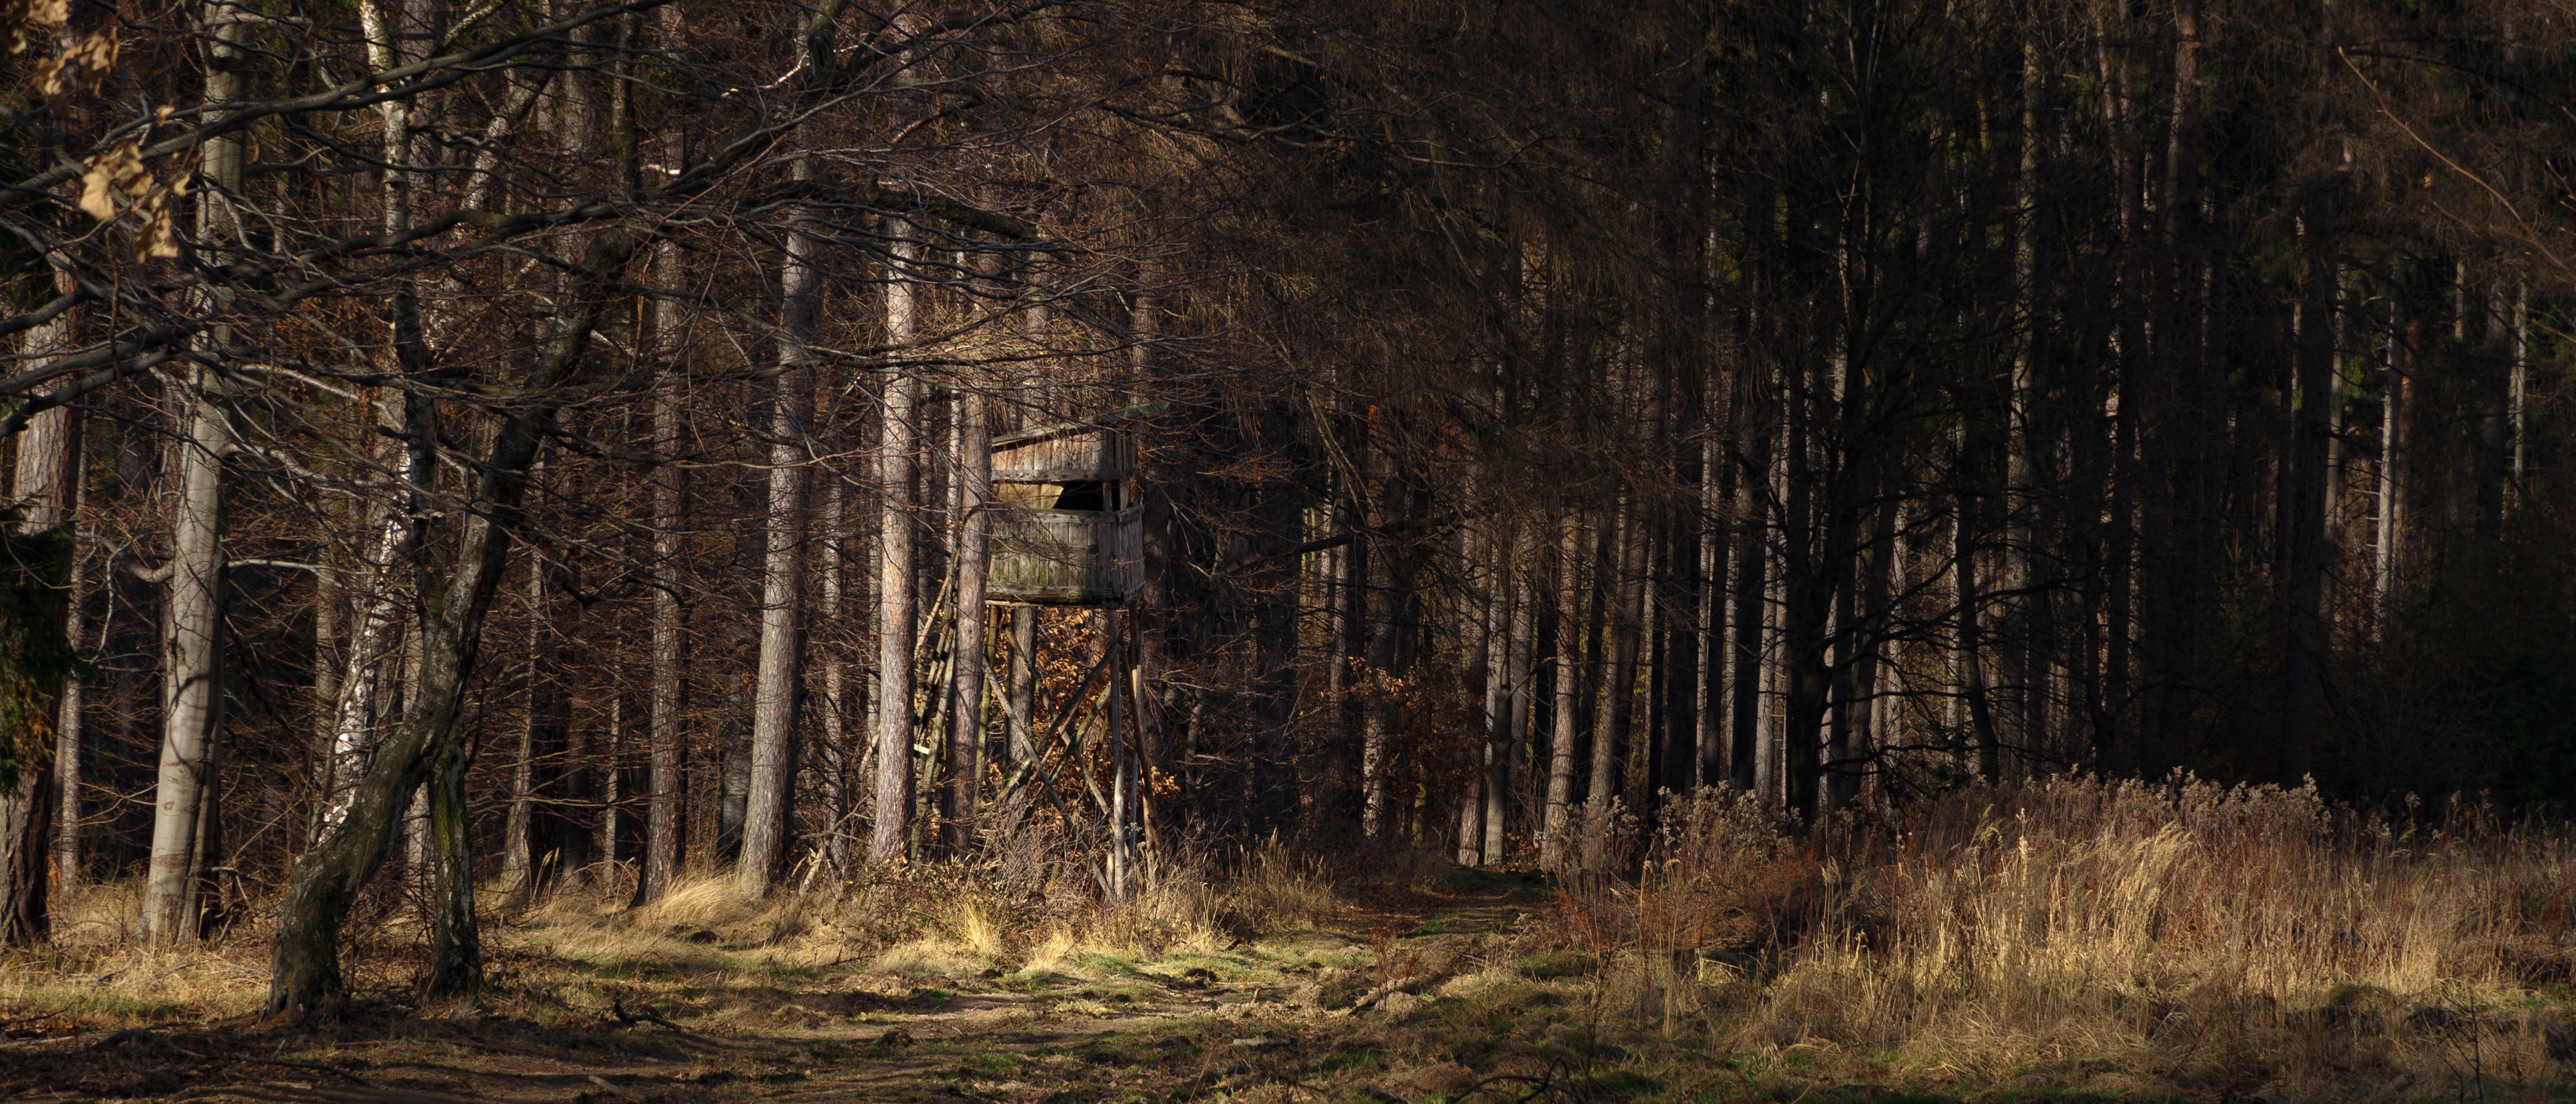
tree, nature, forest, wilderness, plant, wood, sunlight, panoramic, scenic, autumn, scenery, darkness, season, trees, outdoors, woods, woodland, habitat, tree house, natural environment, atmospheric phenomenon, woody plant